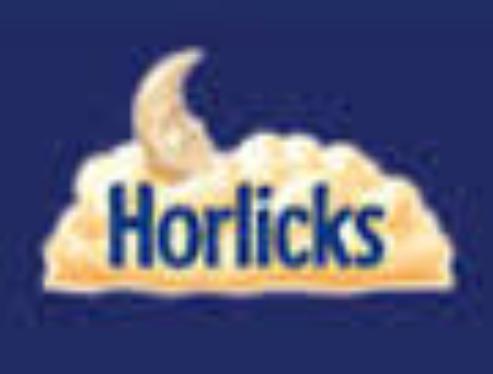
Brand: Horlicks
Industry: Food